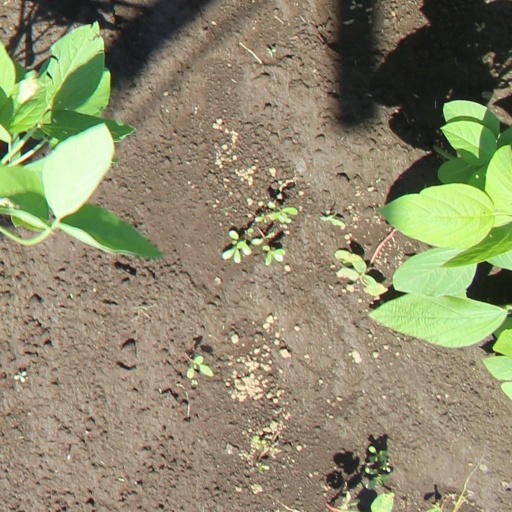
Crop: soybean